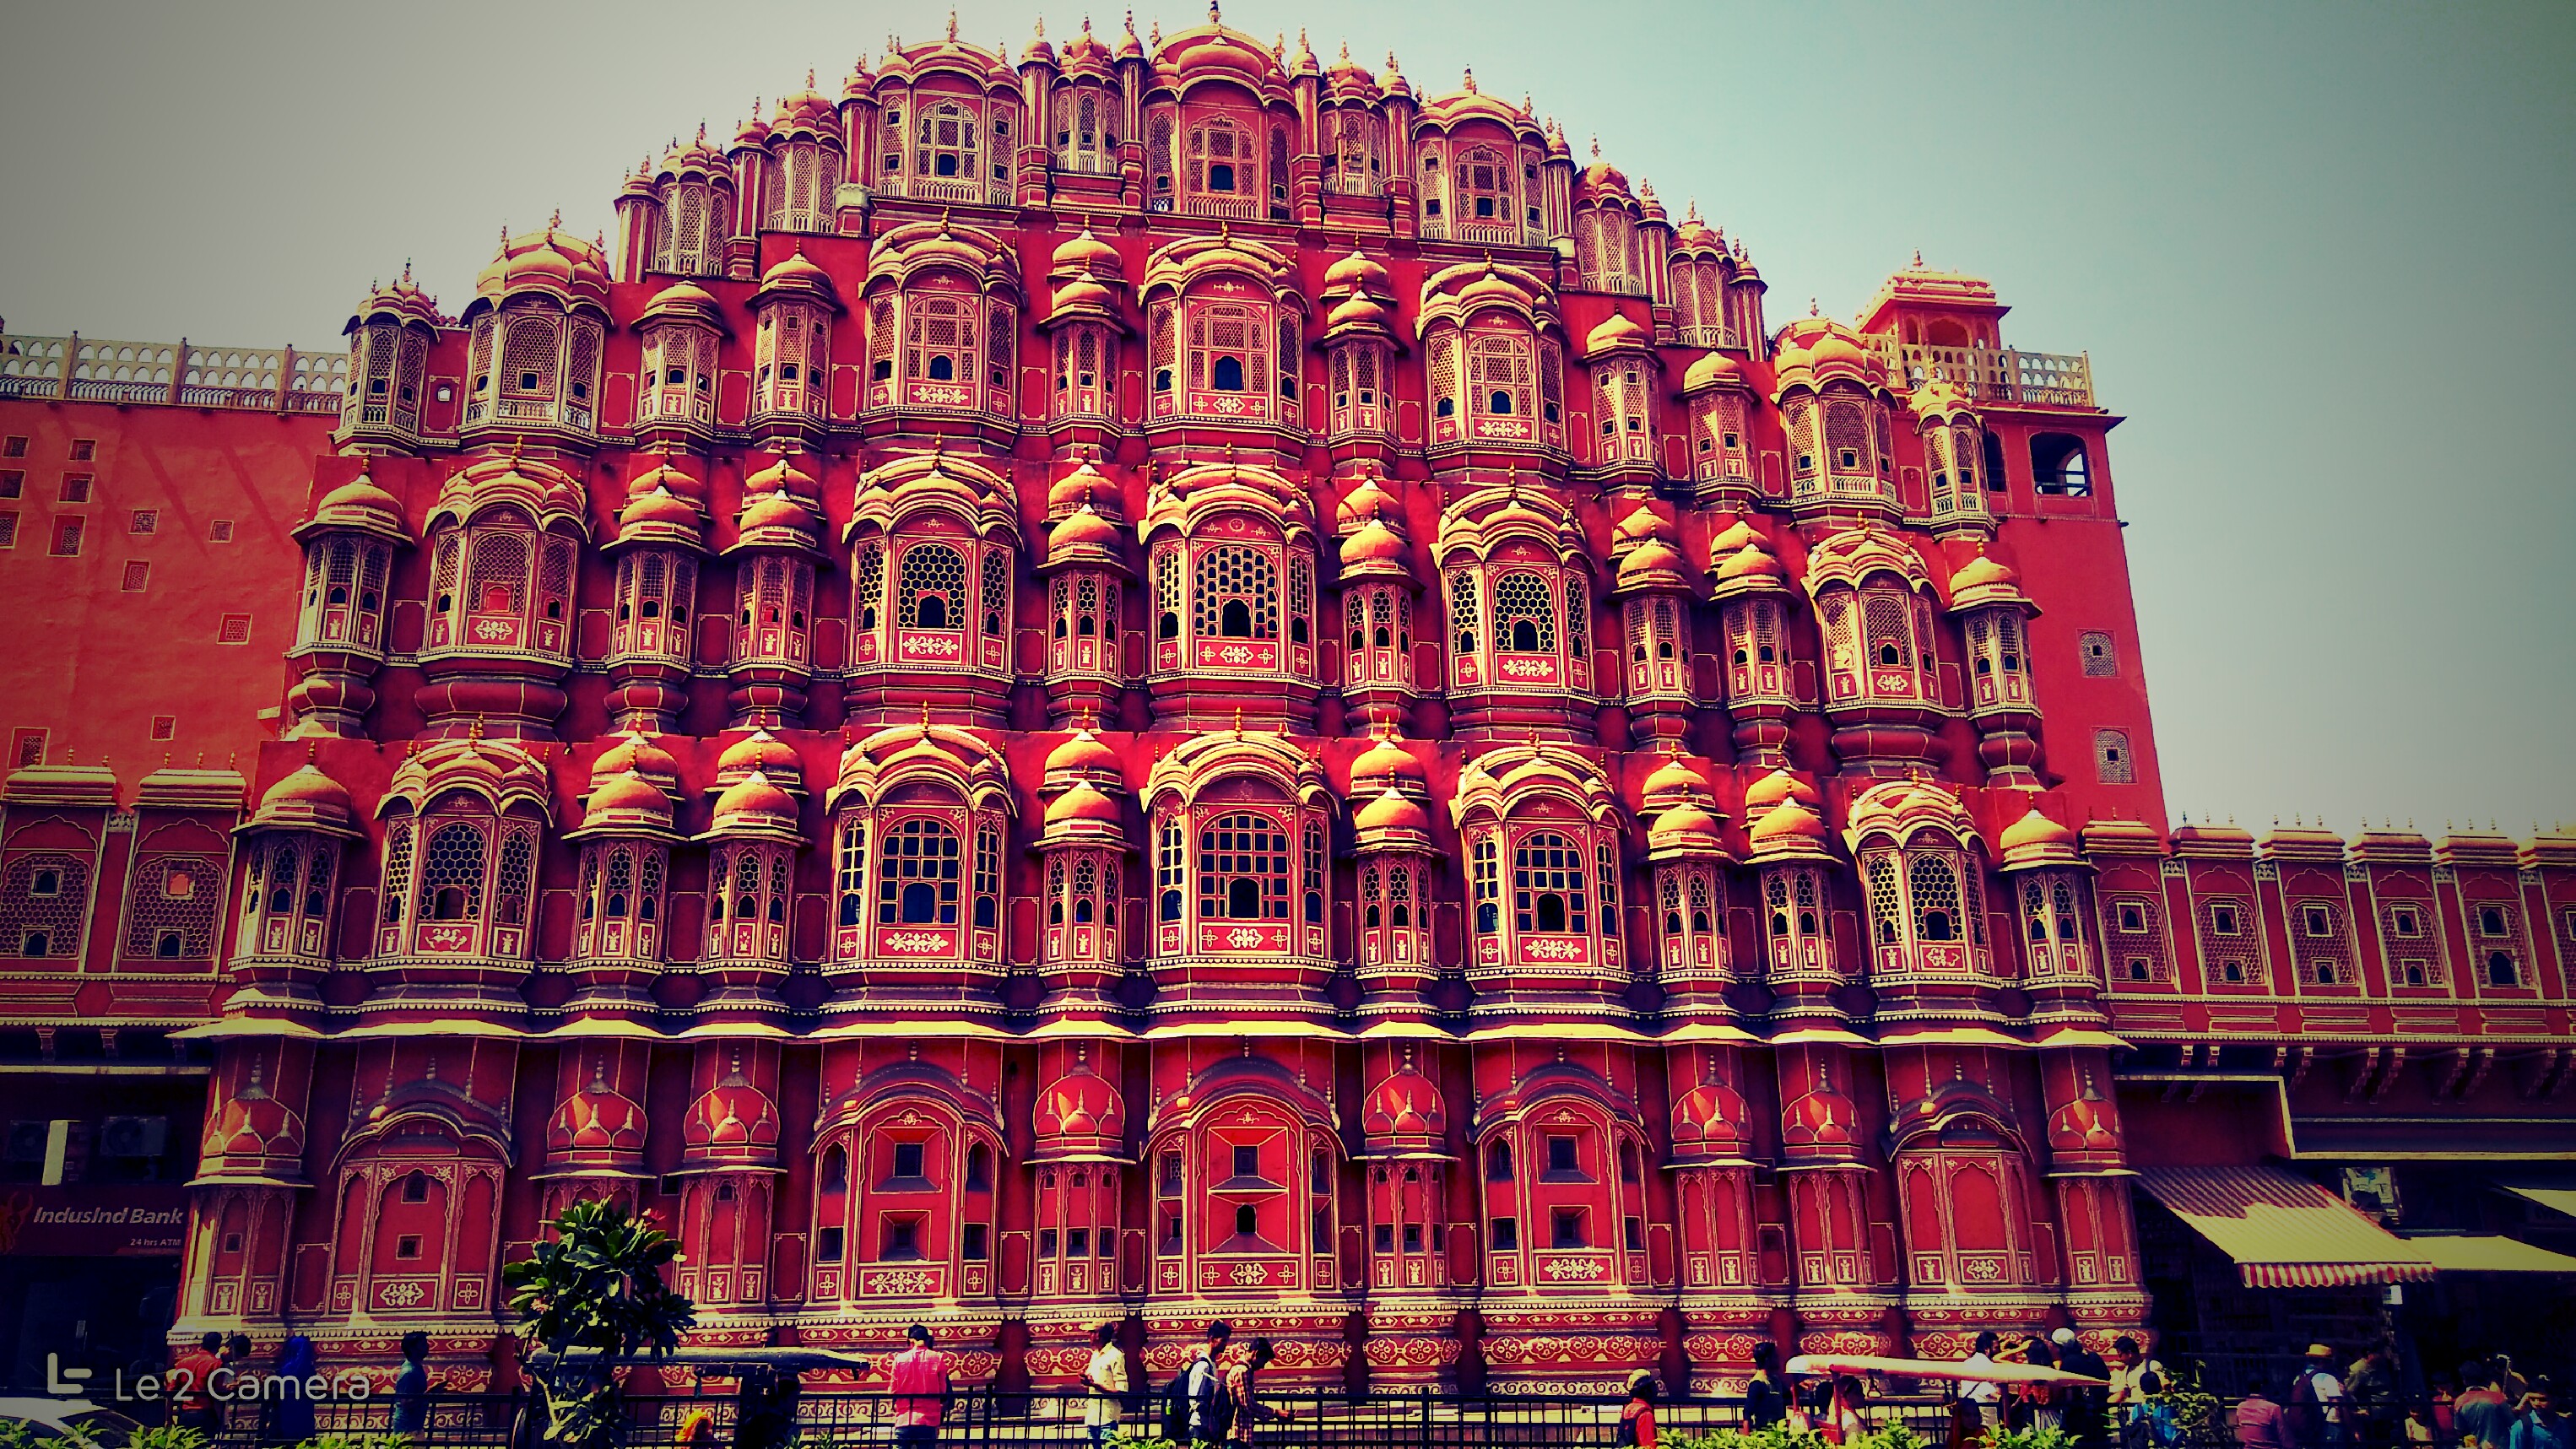
fort, landmark, metropolis, city, building, urban area, architecture, tourist attraction, palace, sky, facade, metropolitan area, night, evening